Iulius Town Timișoara

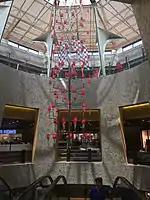
Interior of Iulius Mall

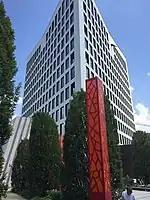
UBC 1

Iulius Mall Timișoara, the second mall within the Iulius national network, was inaugurated on 20 October 2005, following an initial investment of approximately 45 million euros. It was developed on a site that hosted antennas mounted in the 1940s and that remained undervalued in the early 2000s. was founded in 1991 by Iulian Dascălu, and the company currently owns three other malls in Iași, Suceava and Cluj-Napoca. At the time of its inauguration, Iulius Mall Timișoara was the first mall in western Romania.